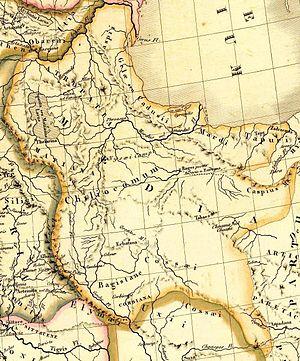
Carte generale de l'Asie-Mineure, de l'Armenie, de la Syrie, de la Mesopotamie, du Caucase &amp